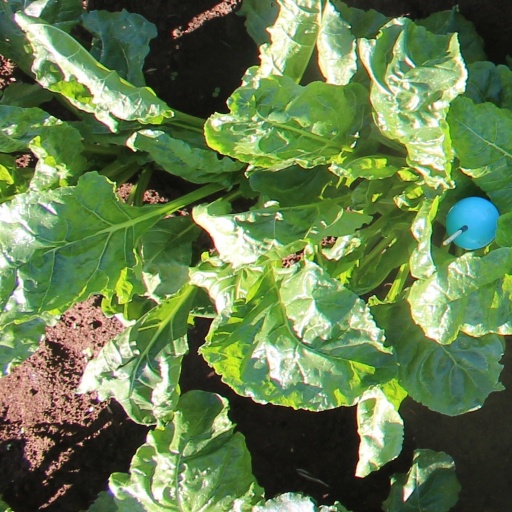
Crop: sugar beet